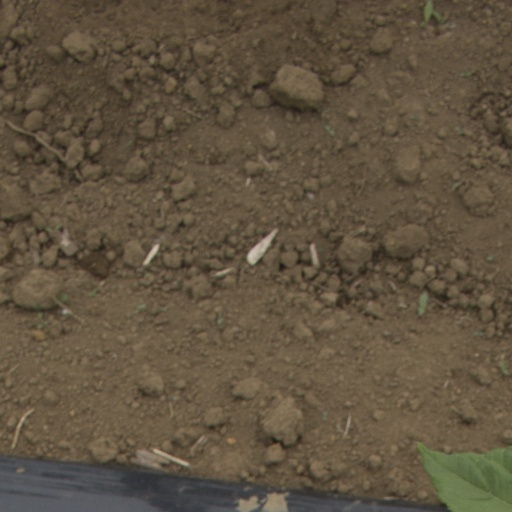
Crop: Jerusalem artichoke